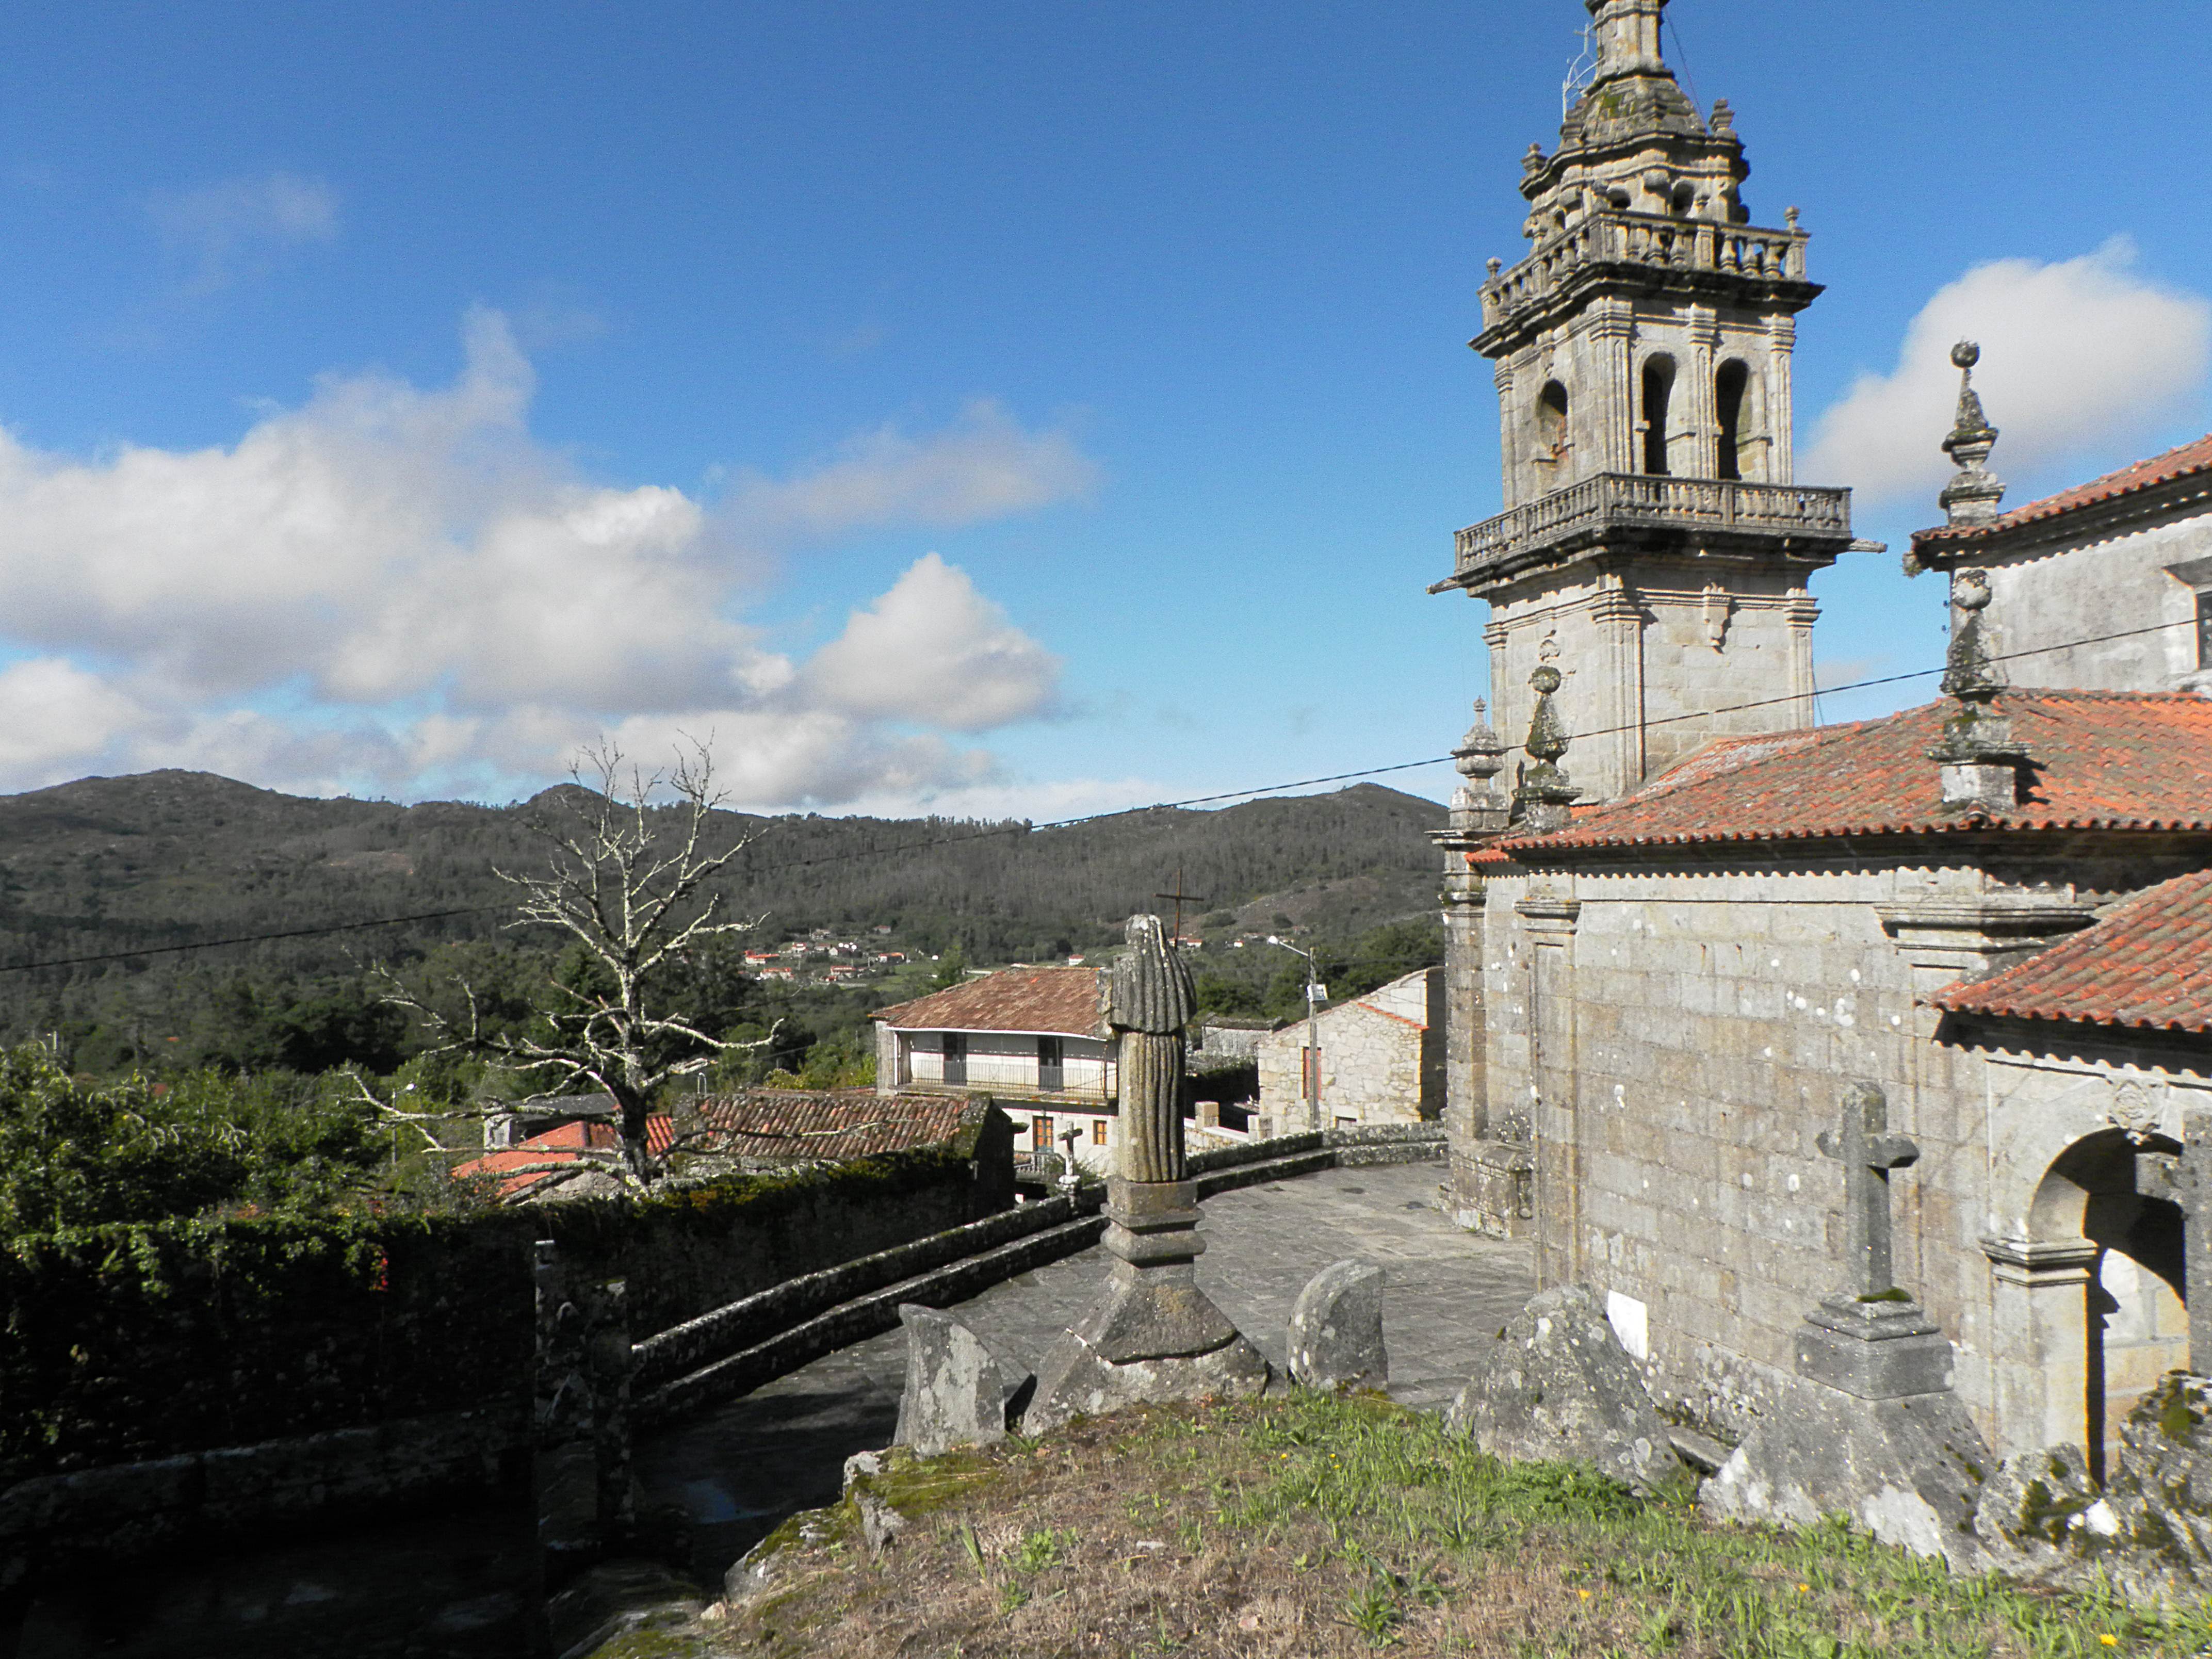
town, building, mountain range, village, transport, tower, landmark, tourism, waterway, place of worship, monastery, ggl1, canoneos500d, ruralgalicia, tours, historic site, ancient history